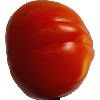
Label: Tomato 1